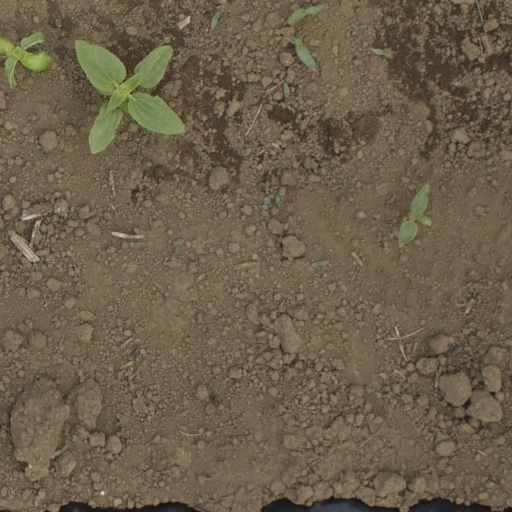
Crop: Jerusalem artichoke